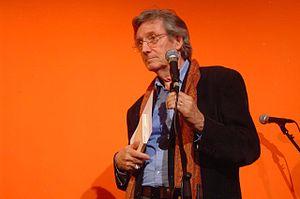
Lionel Ray, né Robert Lorho le 19 janvier 1935 à Mantes-la-Ville, est un poète et essayiste français.